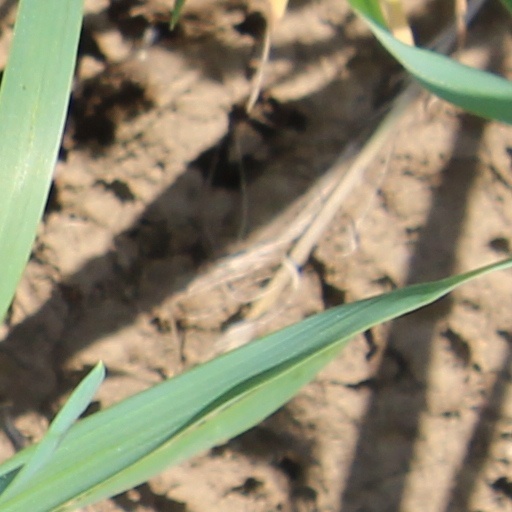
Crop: wheat